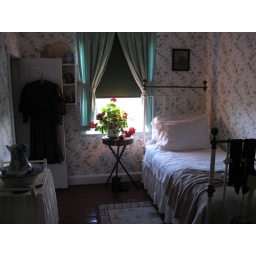
Charming bedroom in Anne's house